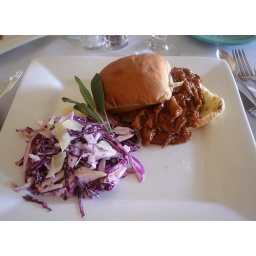
bbq sauced chicken w/ fennel, red cabbage &amp;amp; apple slaw at the Vineyards in Weston